Terra Cimmeria

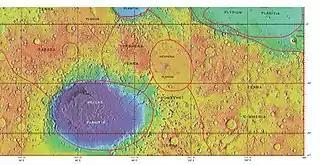
MOLA map showing boundaries of Terra Cimmeria and other nearby regions

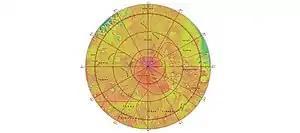
MOLA map showing boundaries of Terra Cimmeria near the south pole and other regions

Terra Cimmeria is a large Martian region, centered at and covering at its broadest extent. It covers latitudes 15 N to 75 S and longitudes 170 to 260 W. It lies in the Eridania quadrangle. Terra Cimmeria is one part of the heavily cratered, southern highland region of the planet. The Spirit rover landed near the area.